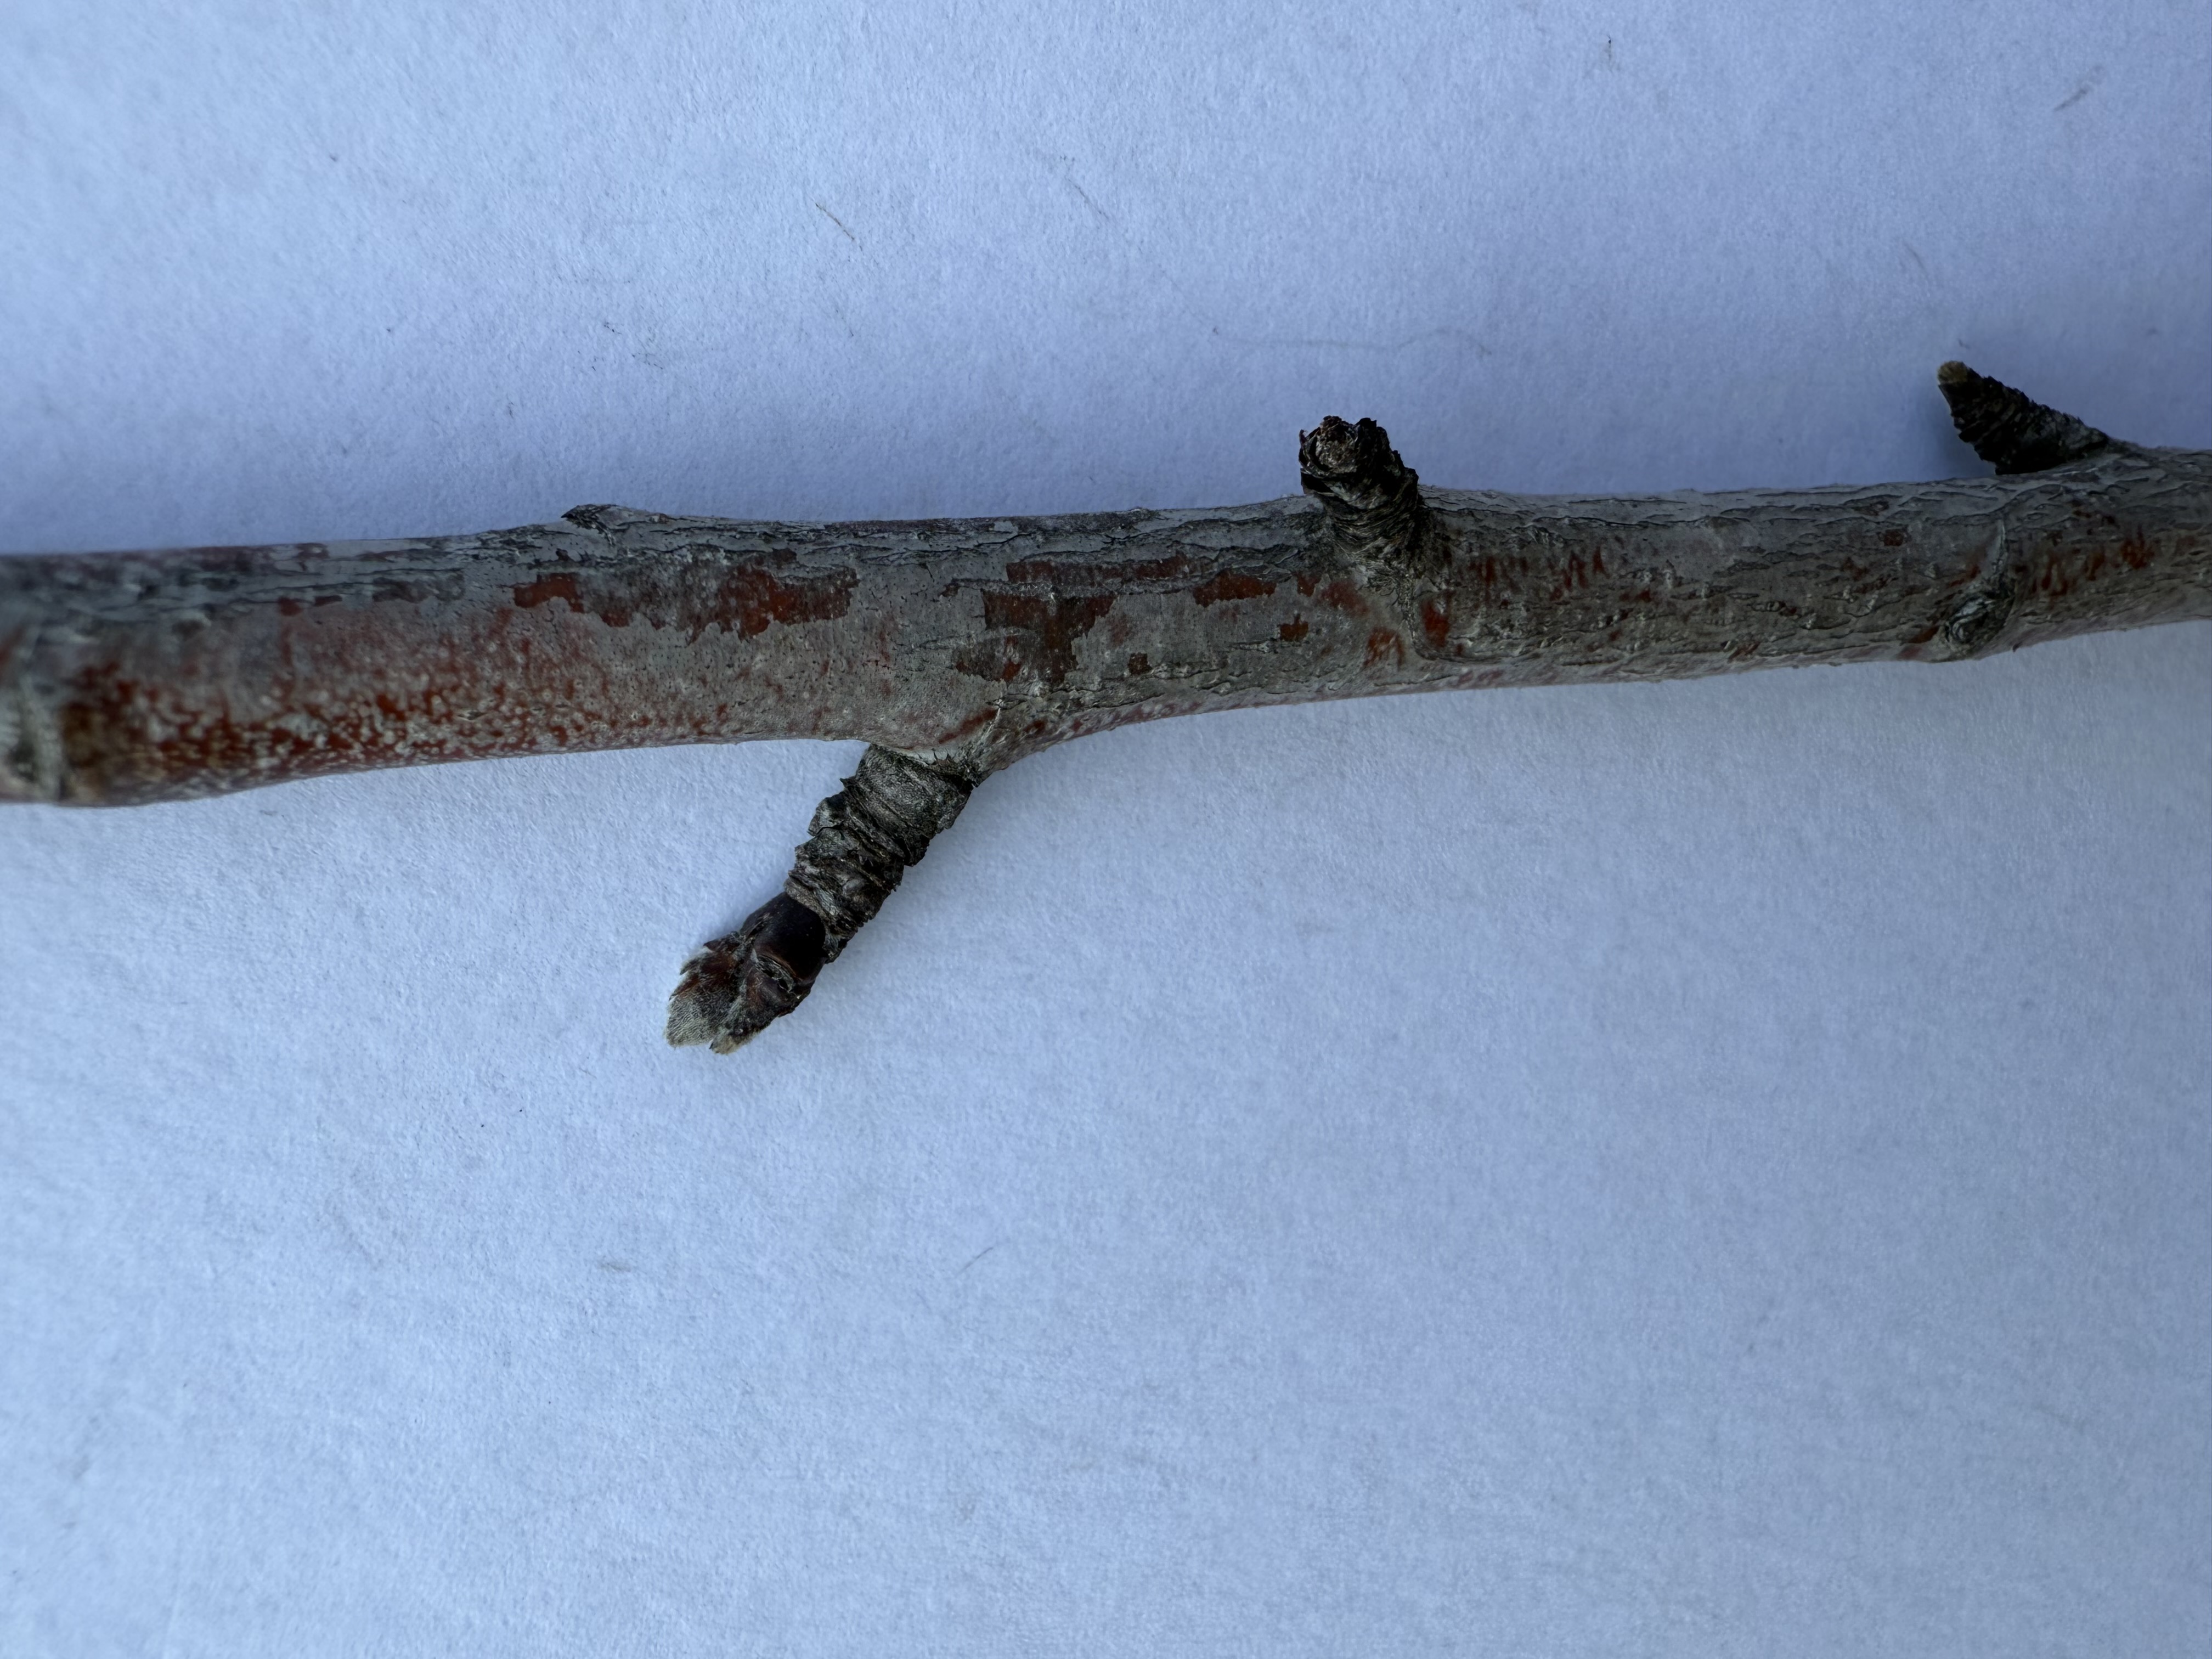
Variety: Red Haven Peach